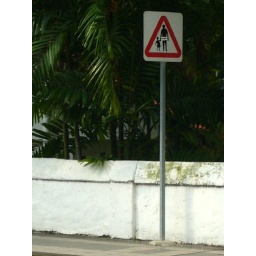
This 'censored' children crossing road sign is located near to the junction of Coleman St and Armenian St.